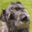
Label: dog